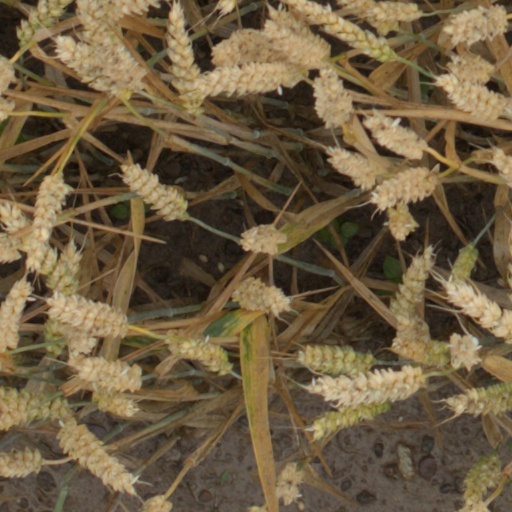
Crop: wheat